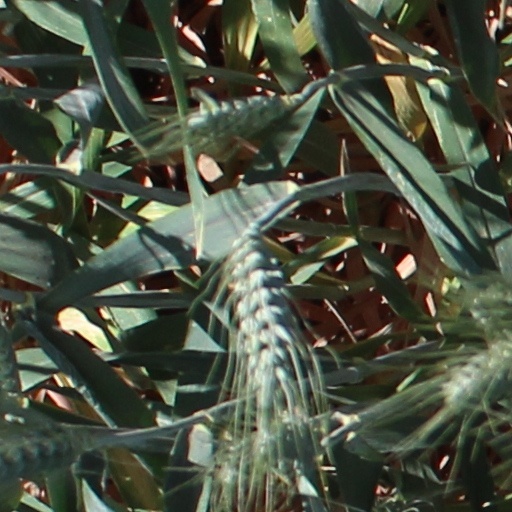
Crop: wheat